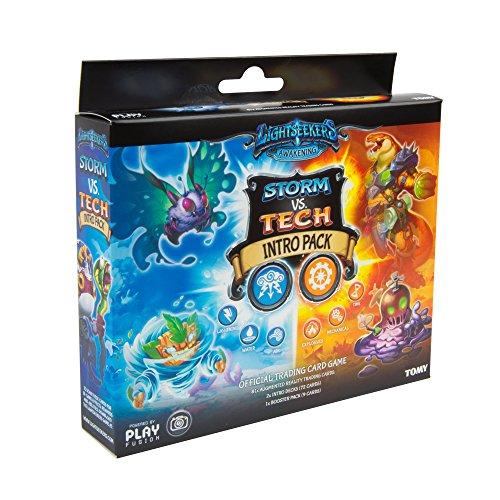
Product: Lightseekers Trading Card Game Intro Pack
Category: Toys & Games | Games & Accessories
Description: Quick Start guide and detailed rules teach you how to play the Official Lightseekers Trading Card Game.
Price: $7.99
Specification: ProductDimensions:8x6.2x11.4inches|ItemWeight:7ounces|ShippingWeight:7ounces(Viewshippingratesandpolicies)|DomesticShipping:ItemcanbeshippedwithinU.S.|InternationalShipping:Thisitemisnoteligibleforinternationalshipping.LearnMore|ASIN:B01NCO37QV|Itemmodelnumber:PLFL82302|Manufacturerrecommendedage:8yearsandup